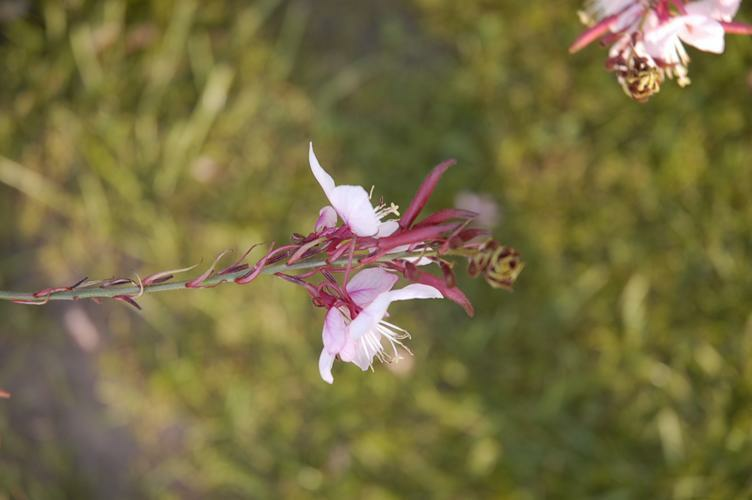
Flower: gaura